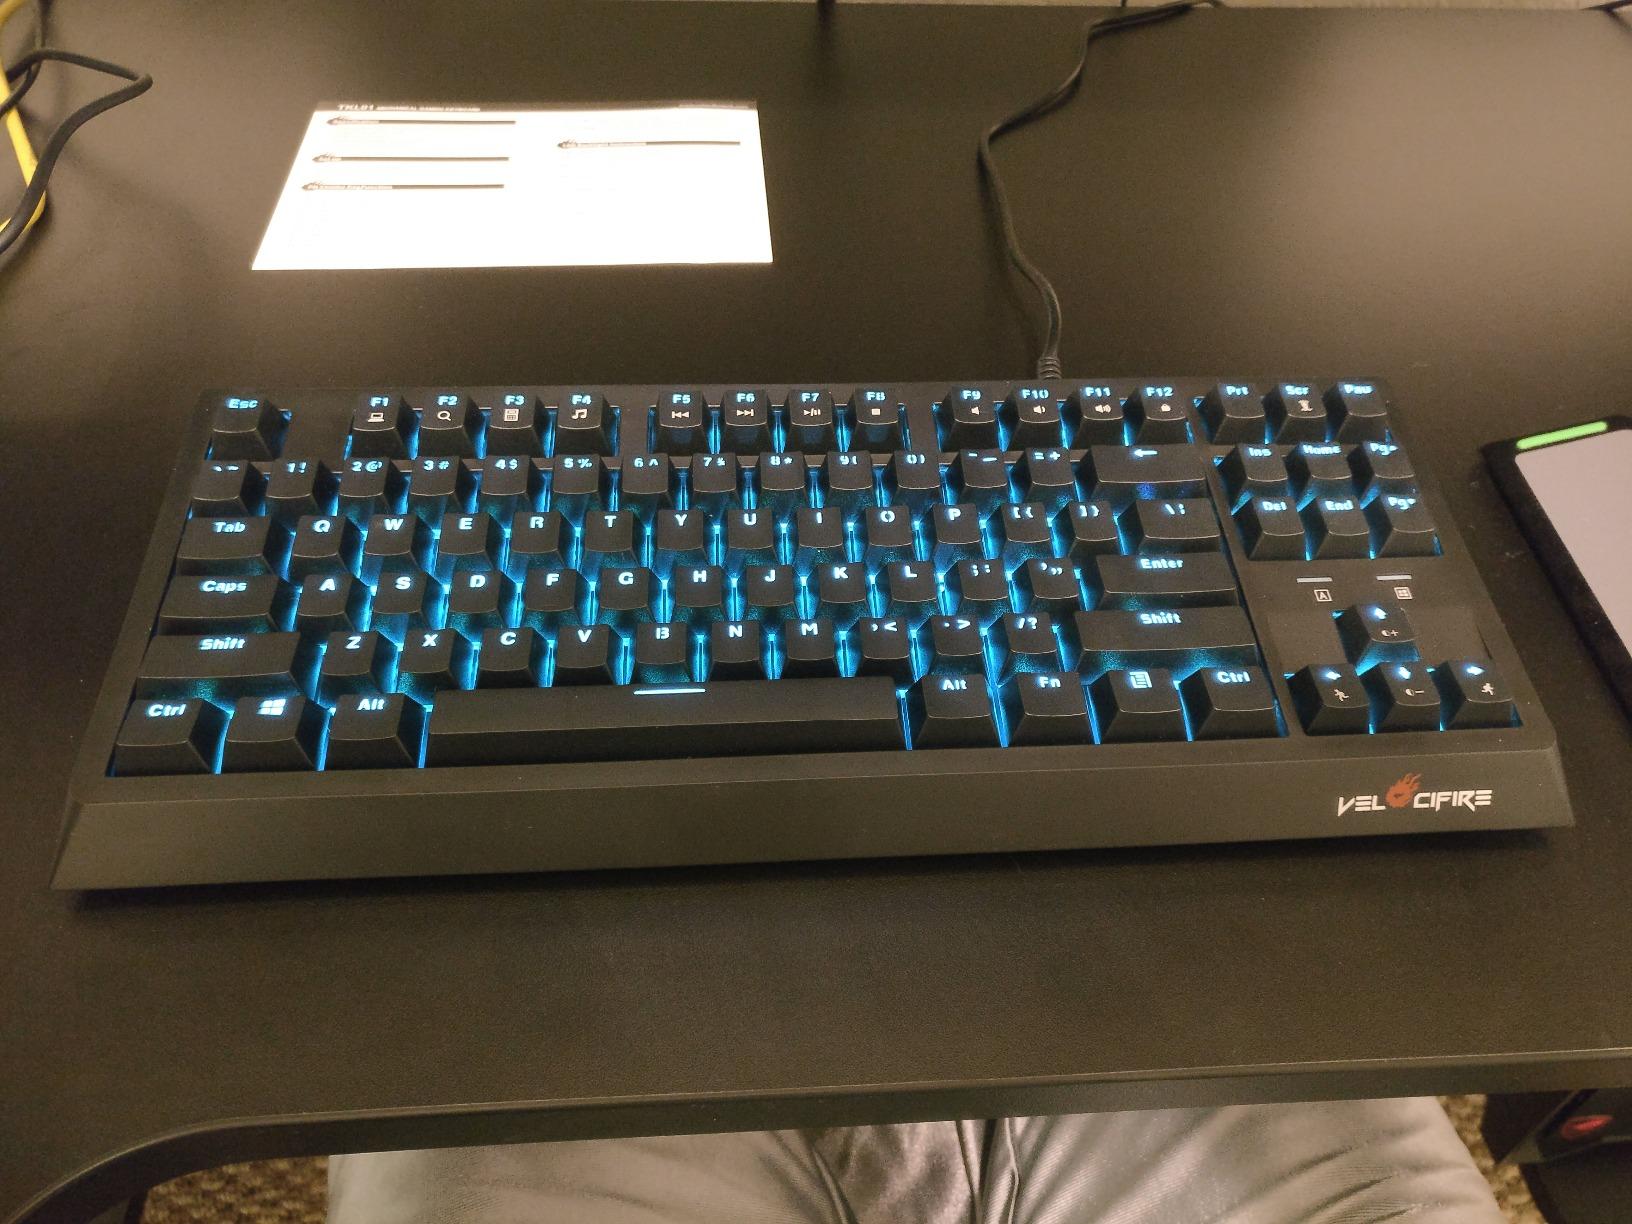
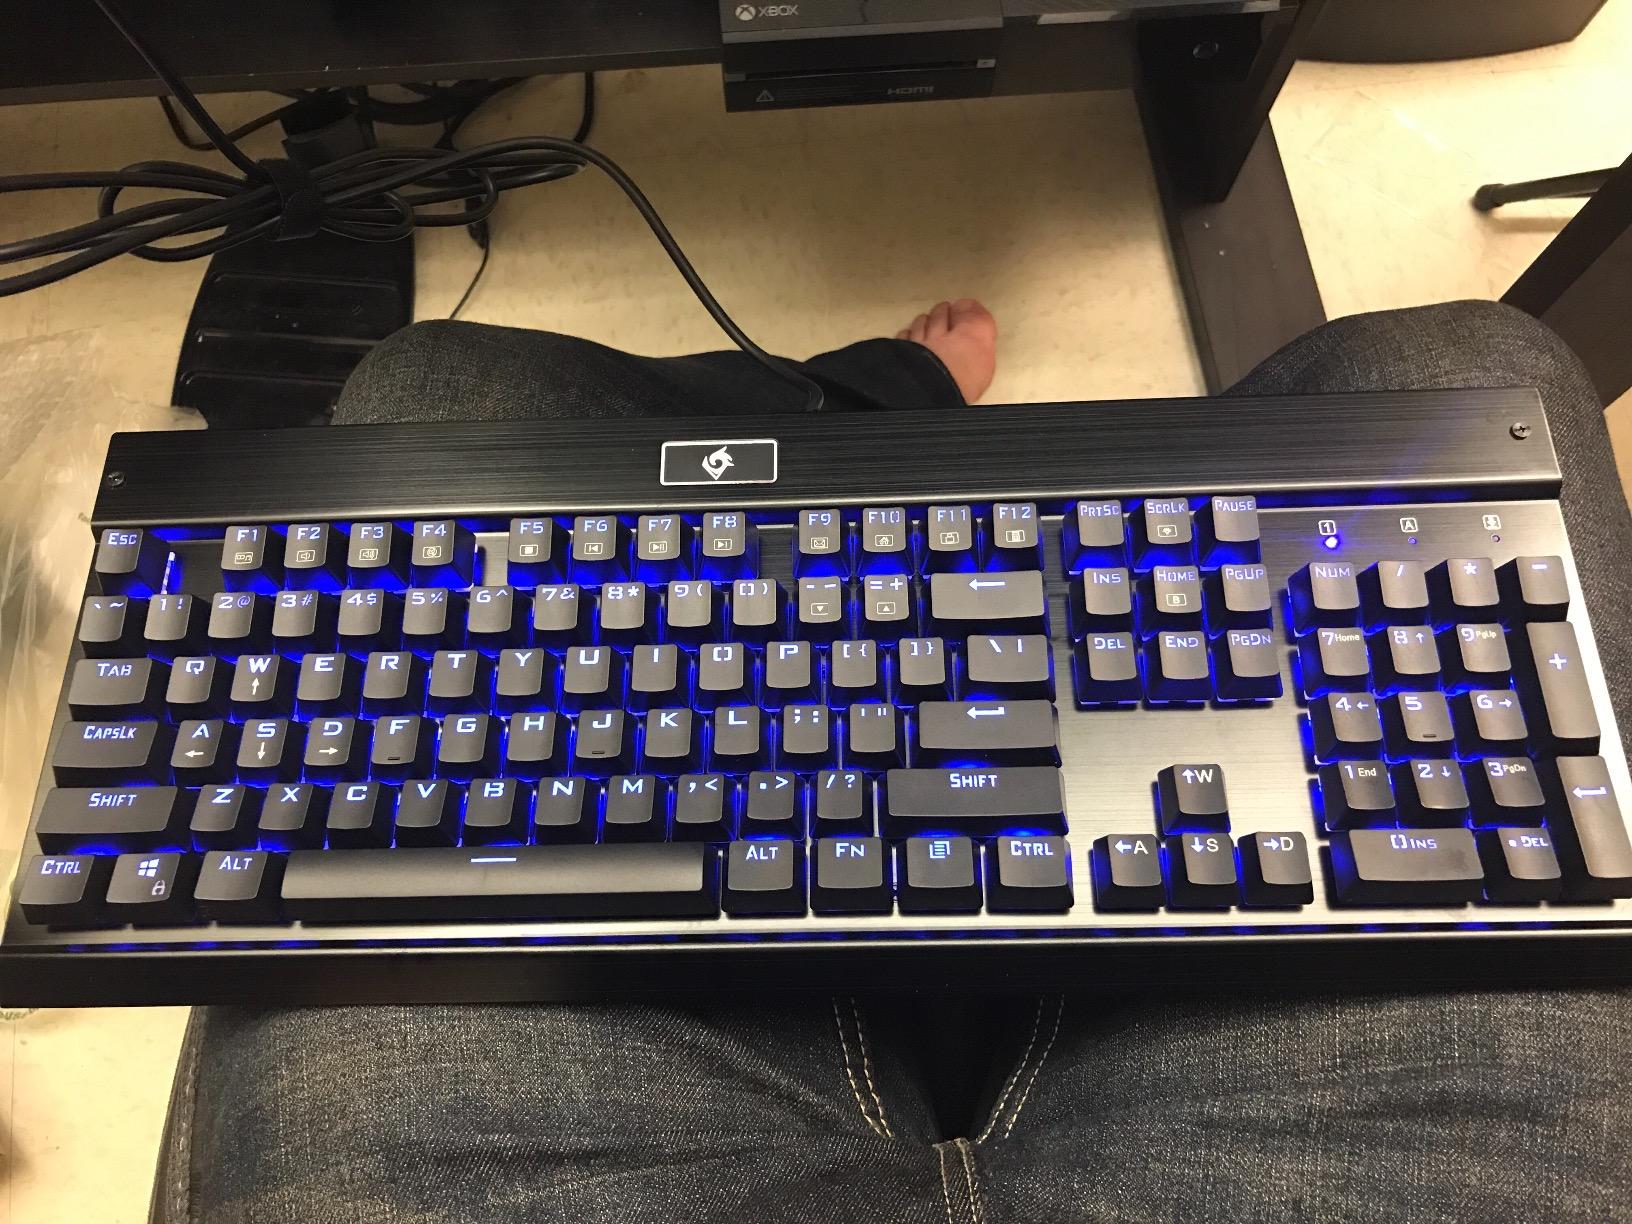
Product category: keyboard
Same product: no